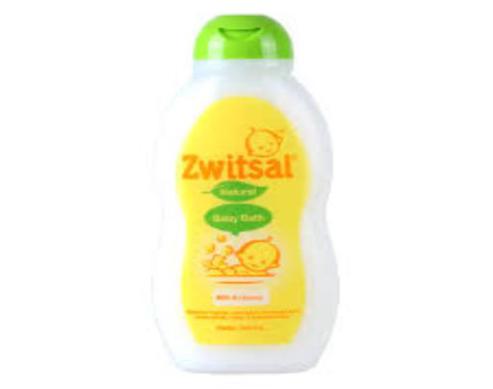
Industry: Necessities